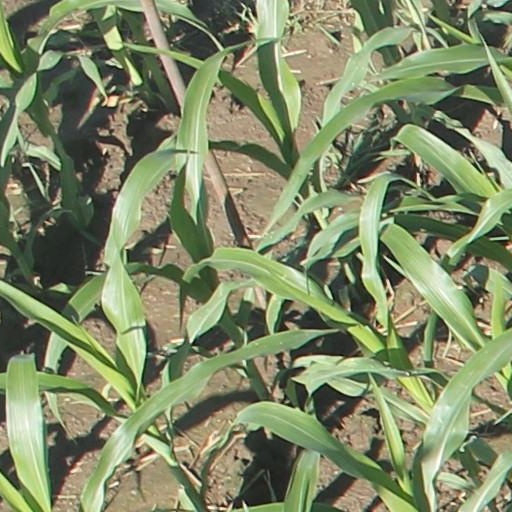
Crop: maize; corn